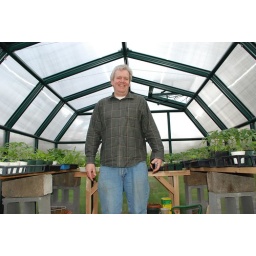
Dad in green house